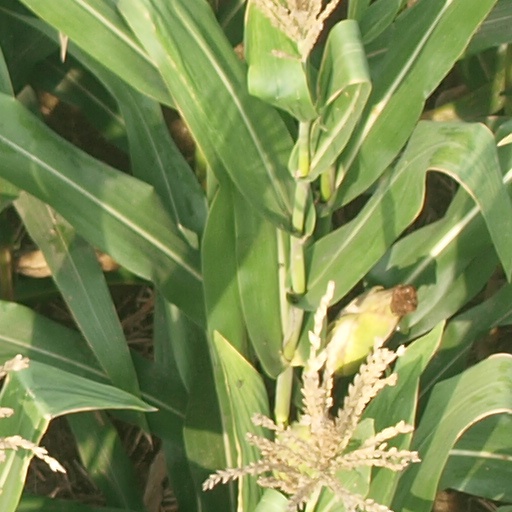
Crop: maize; corn